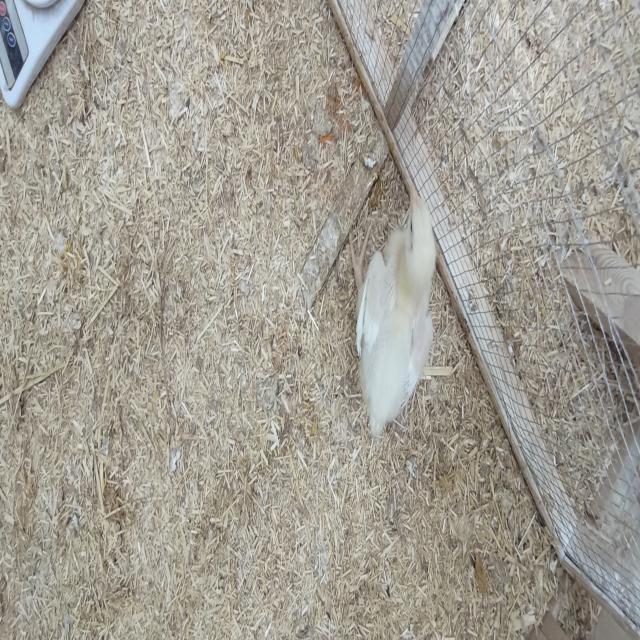
Weight: 408 g